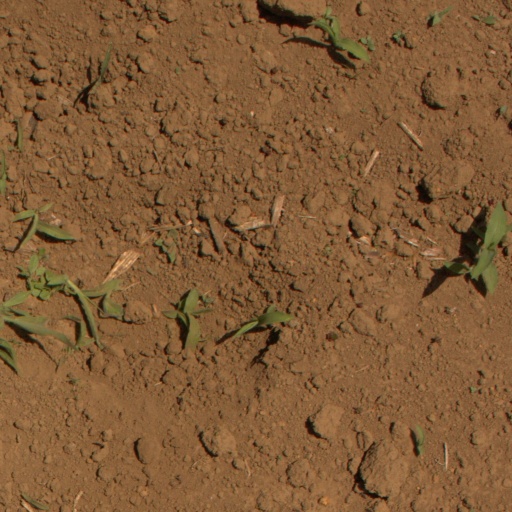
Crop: Jerusalem artichoke